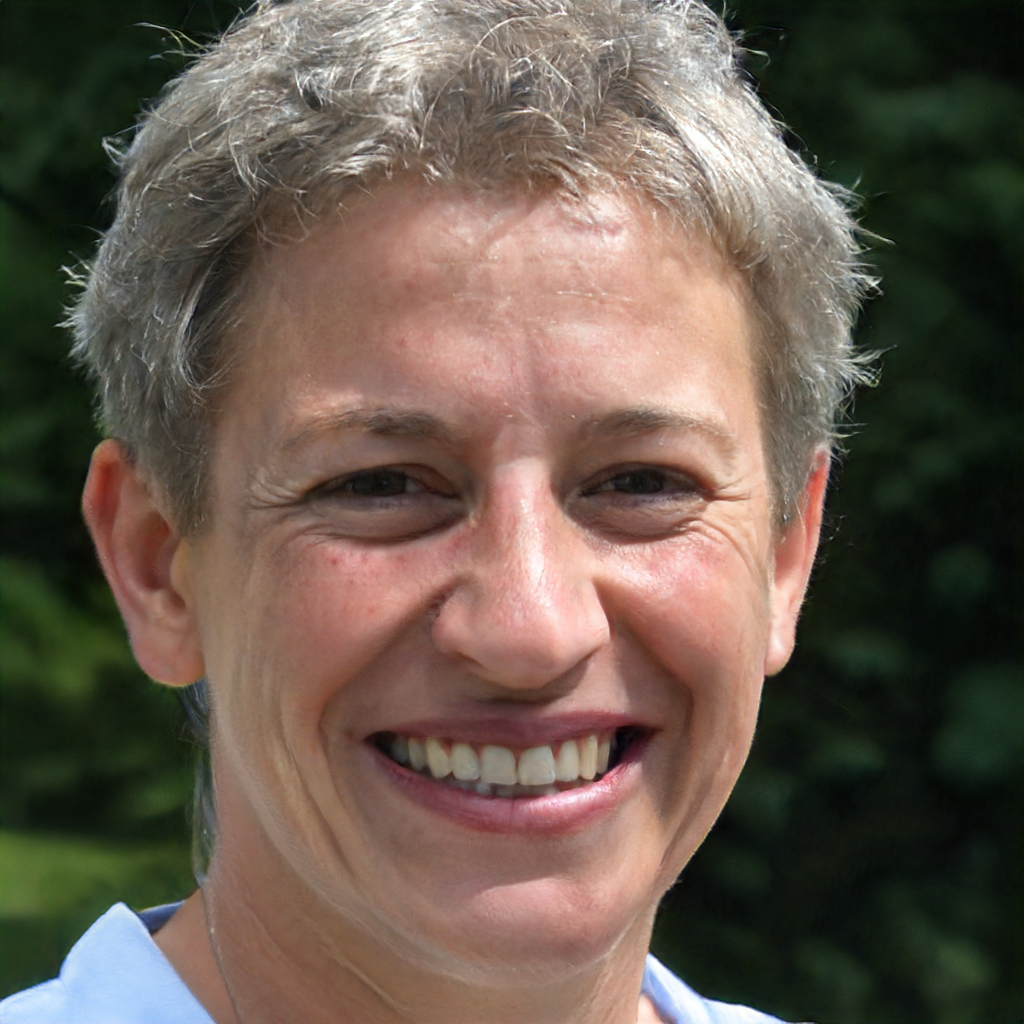
Gender: Female